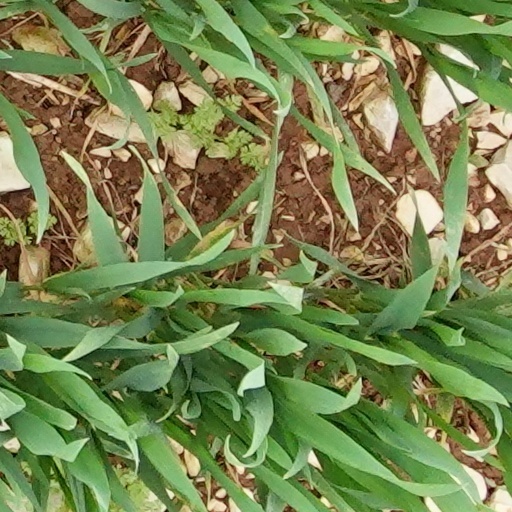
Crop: wheat